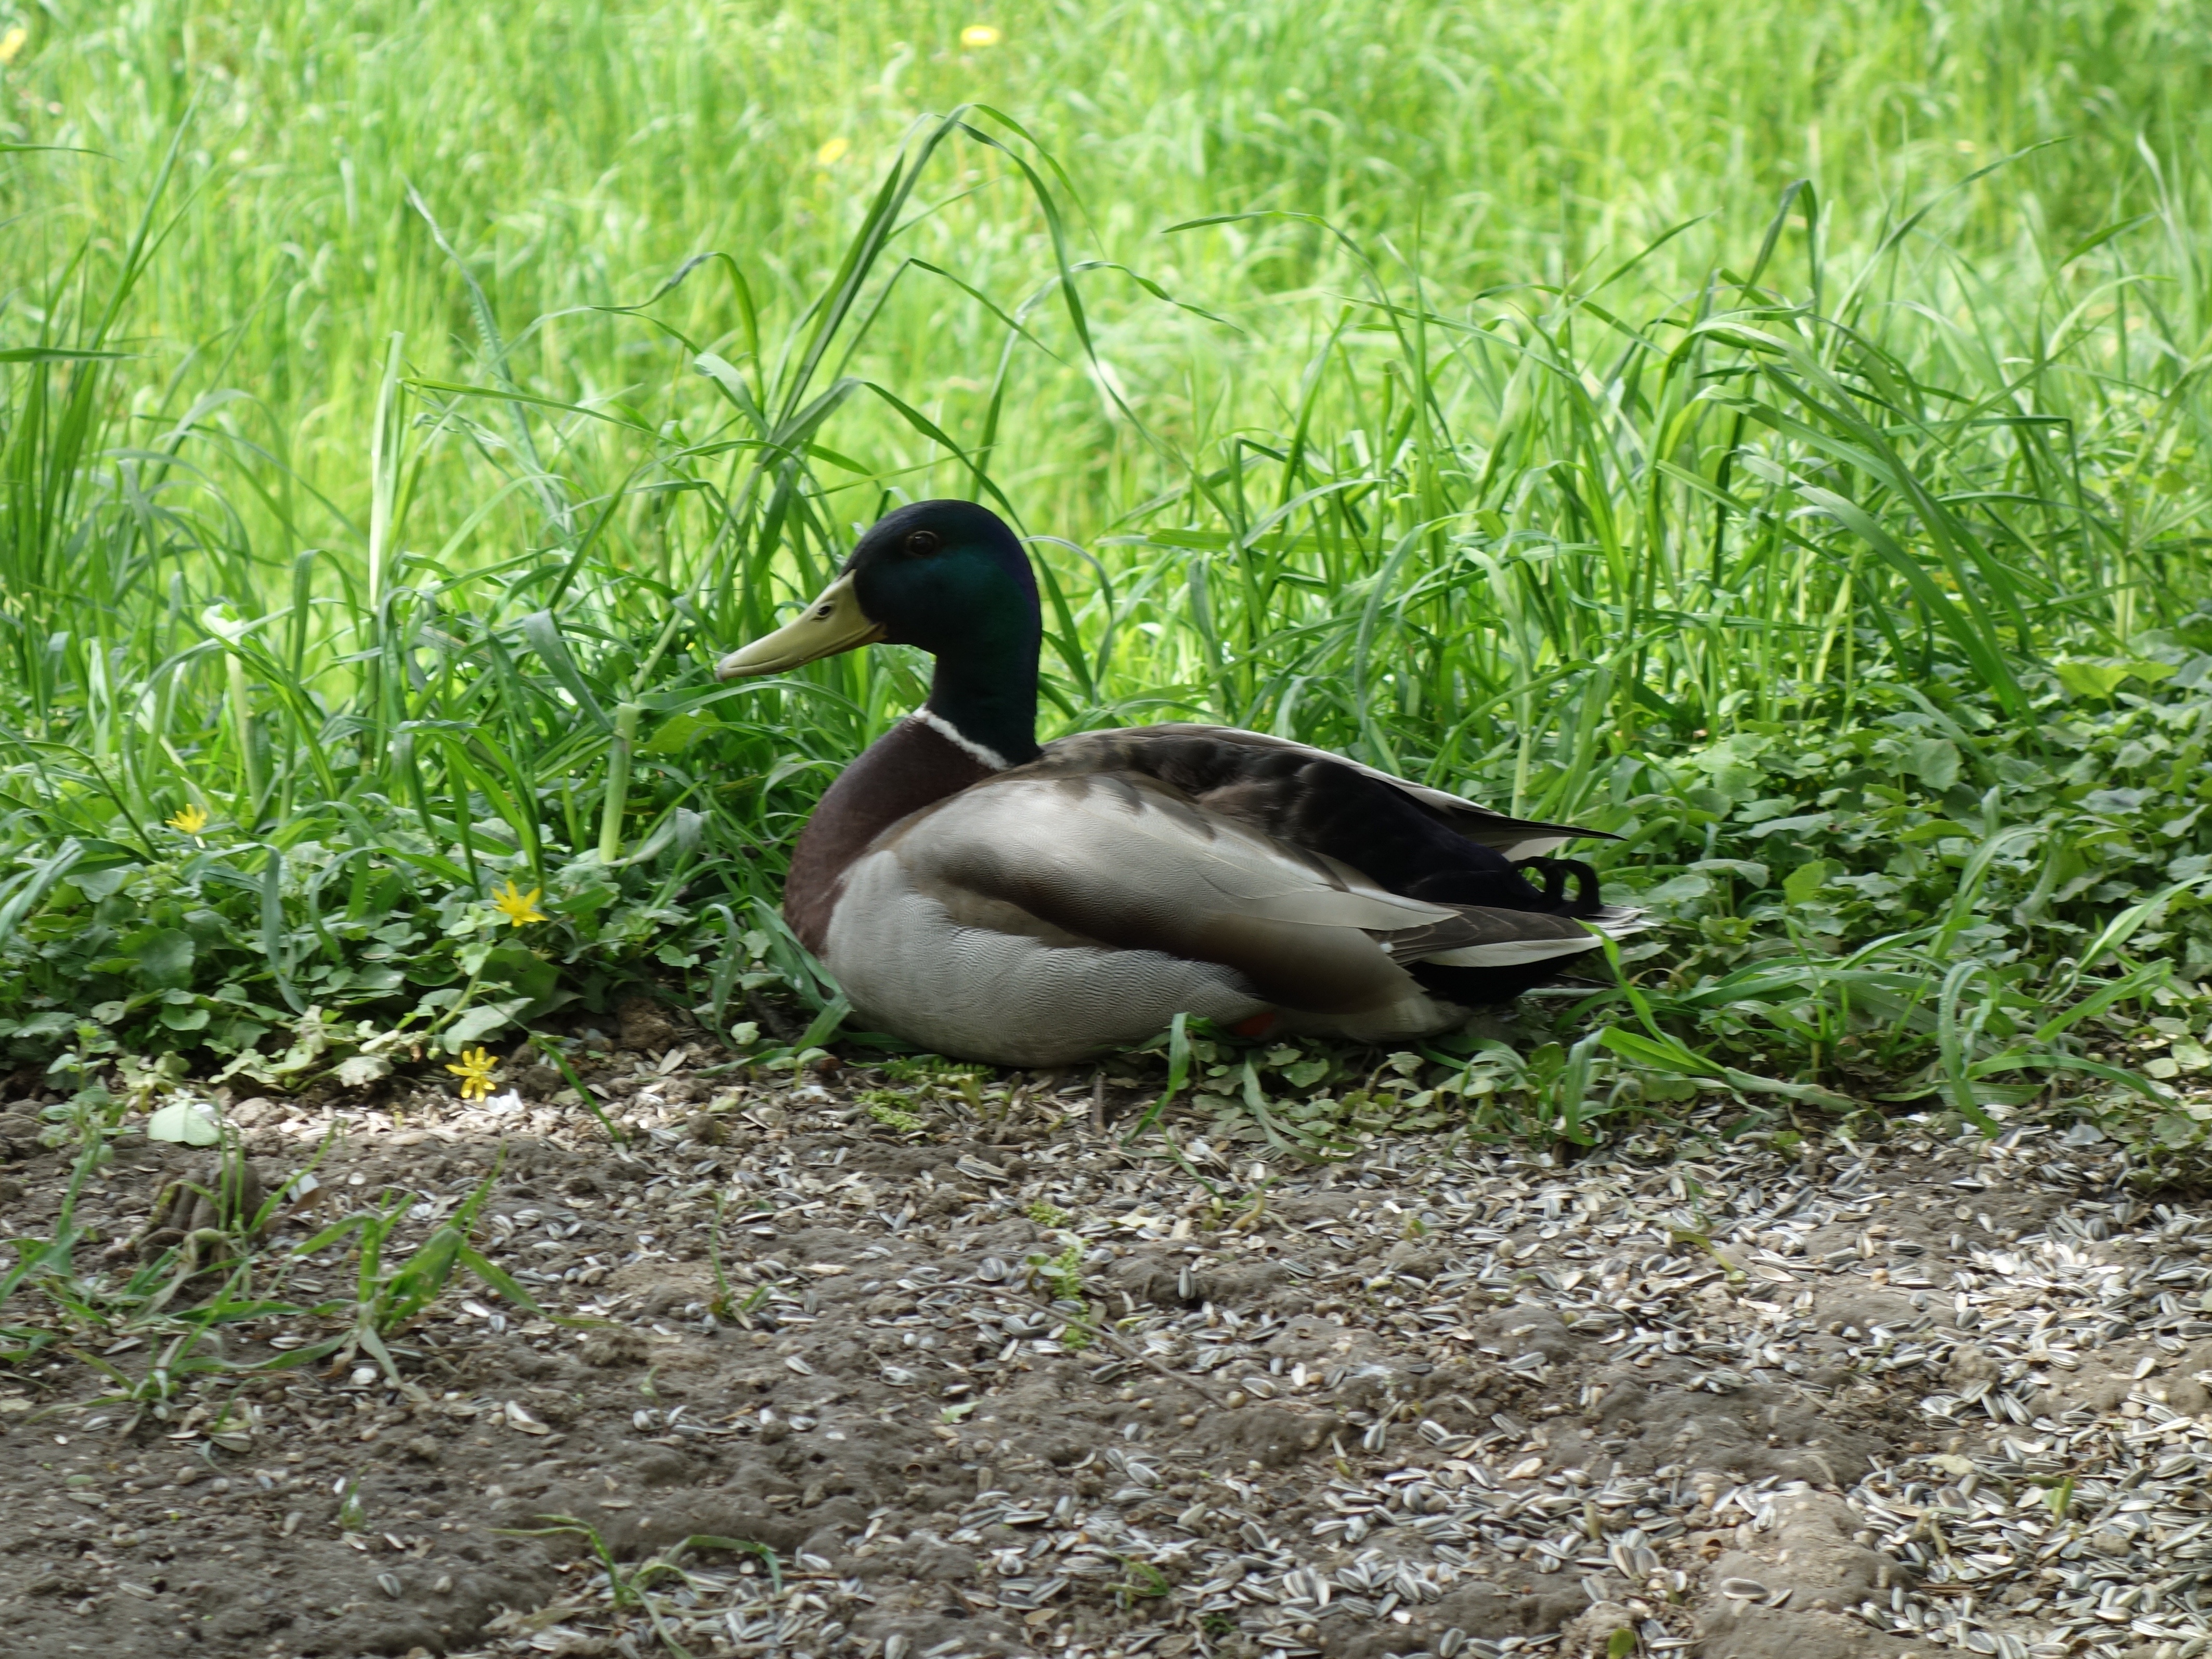
nature, grass, bird, pond, wildlife, green, beak, fauna, duck, animals, vertebrate, resting, waterfowl, water bird, mallard, ducks geese and swans